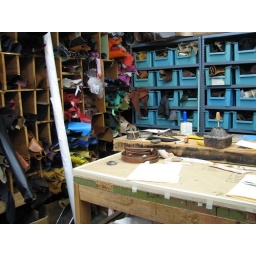
This wall was photographed in the Texas Boot Book (1981) but in black &amp;amp; white. Page 160 ...geez.